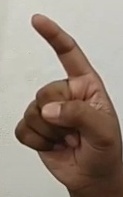
ASL sign: Z